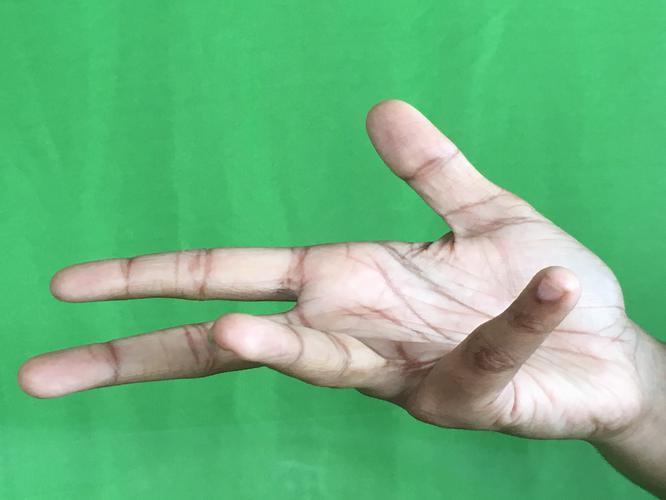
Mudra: Alapadmam
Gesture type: single_hand